Anaschisma

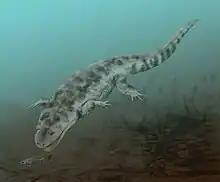
Life restoration of "Anaschisma" chasing a fish

The hunting style of "Anaschisma" involved lying at the bottom of a shallow swamp, waiting for a fish, crustacean, smaller amphibian, or even a young phytosaur to wander by. When it spotted prey, it used its huge jaws to engulf and consume them. A few particular adaptations suggest "Koskinonodon" had this aquatic lifestyle. First, they had lateral lines formed by the sensory sulci. These are useful for detecting changes in water pressure made by the swimming motions of nearby organisms. Their sprawling limbs were also adapted for water. They would not move quickly or efficiently on land, although they may have done it to find another water pool with more food or other resource. Mass graves have been found, thought to be a result of a group of these animals gathering together in a withering water pool during a drought and all perishing because the water was never replenished.